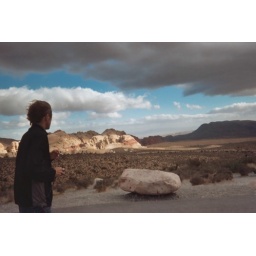
He looks like he's contemplating climbing over that lil rock and standing in the sunshine in the distance... BRRRRRRR